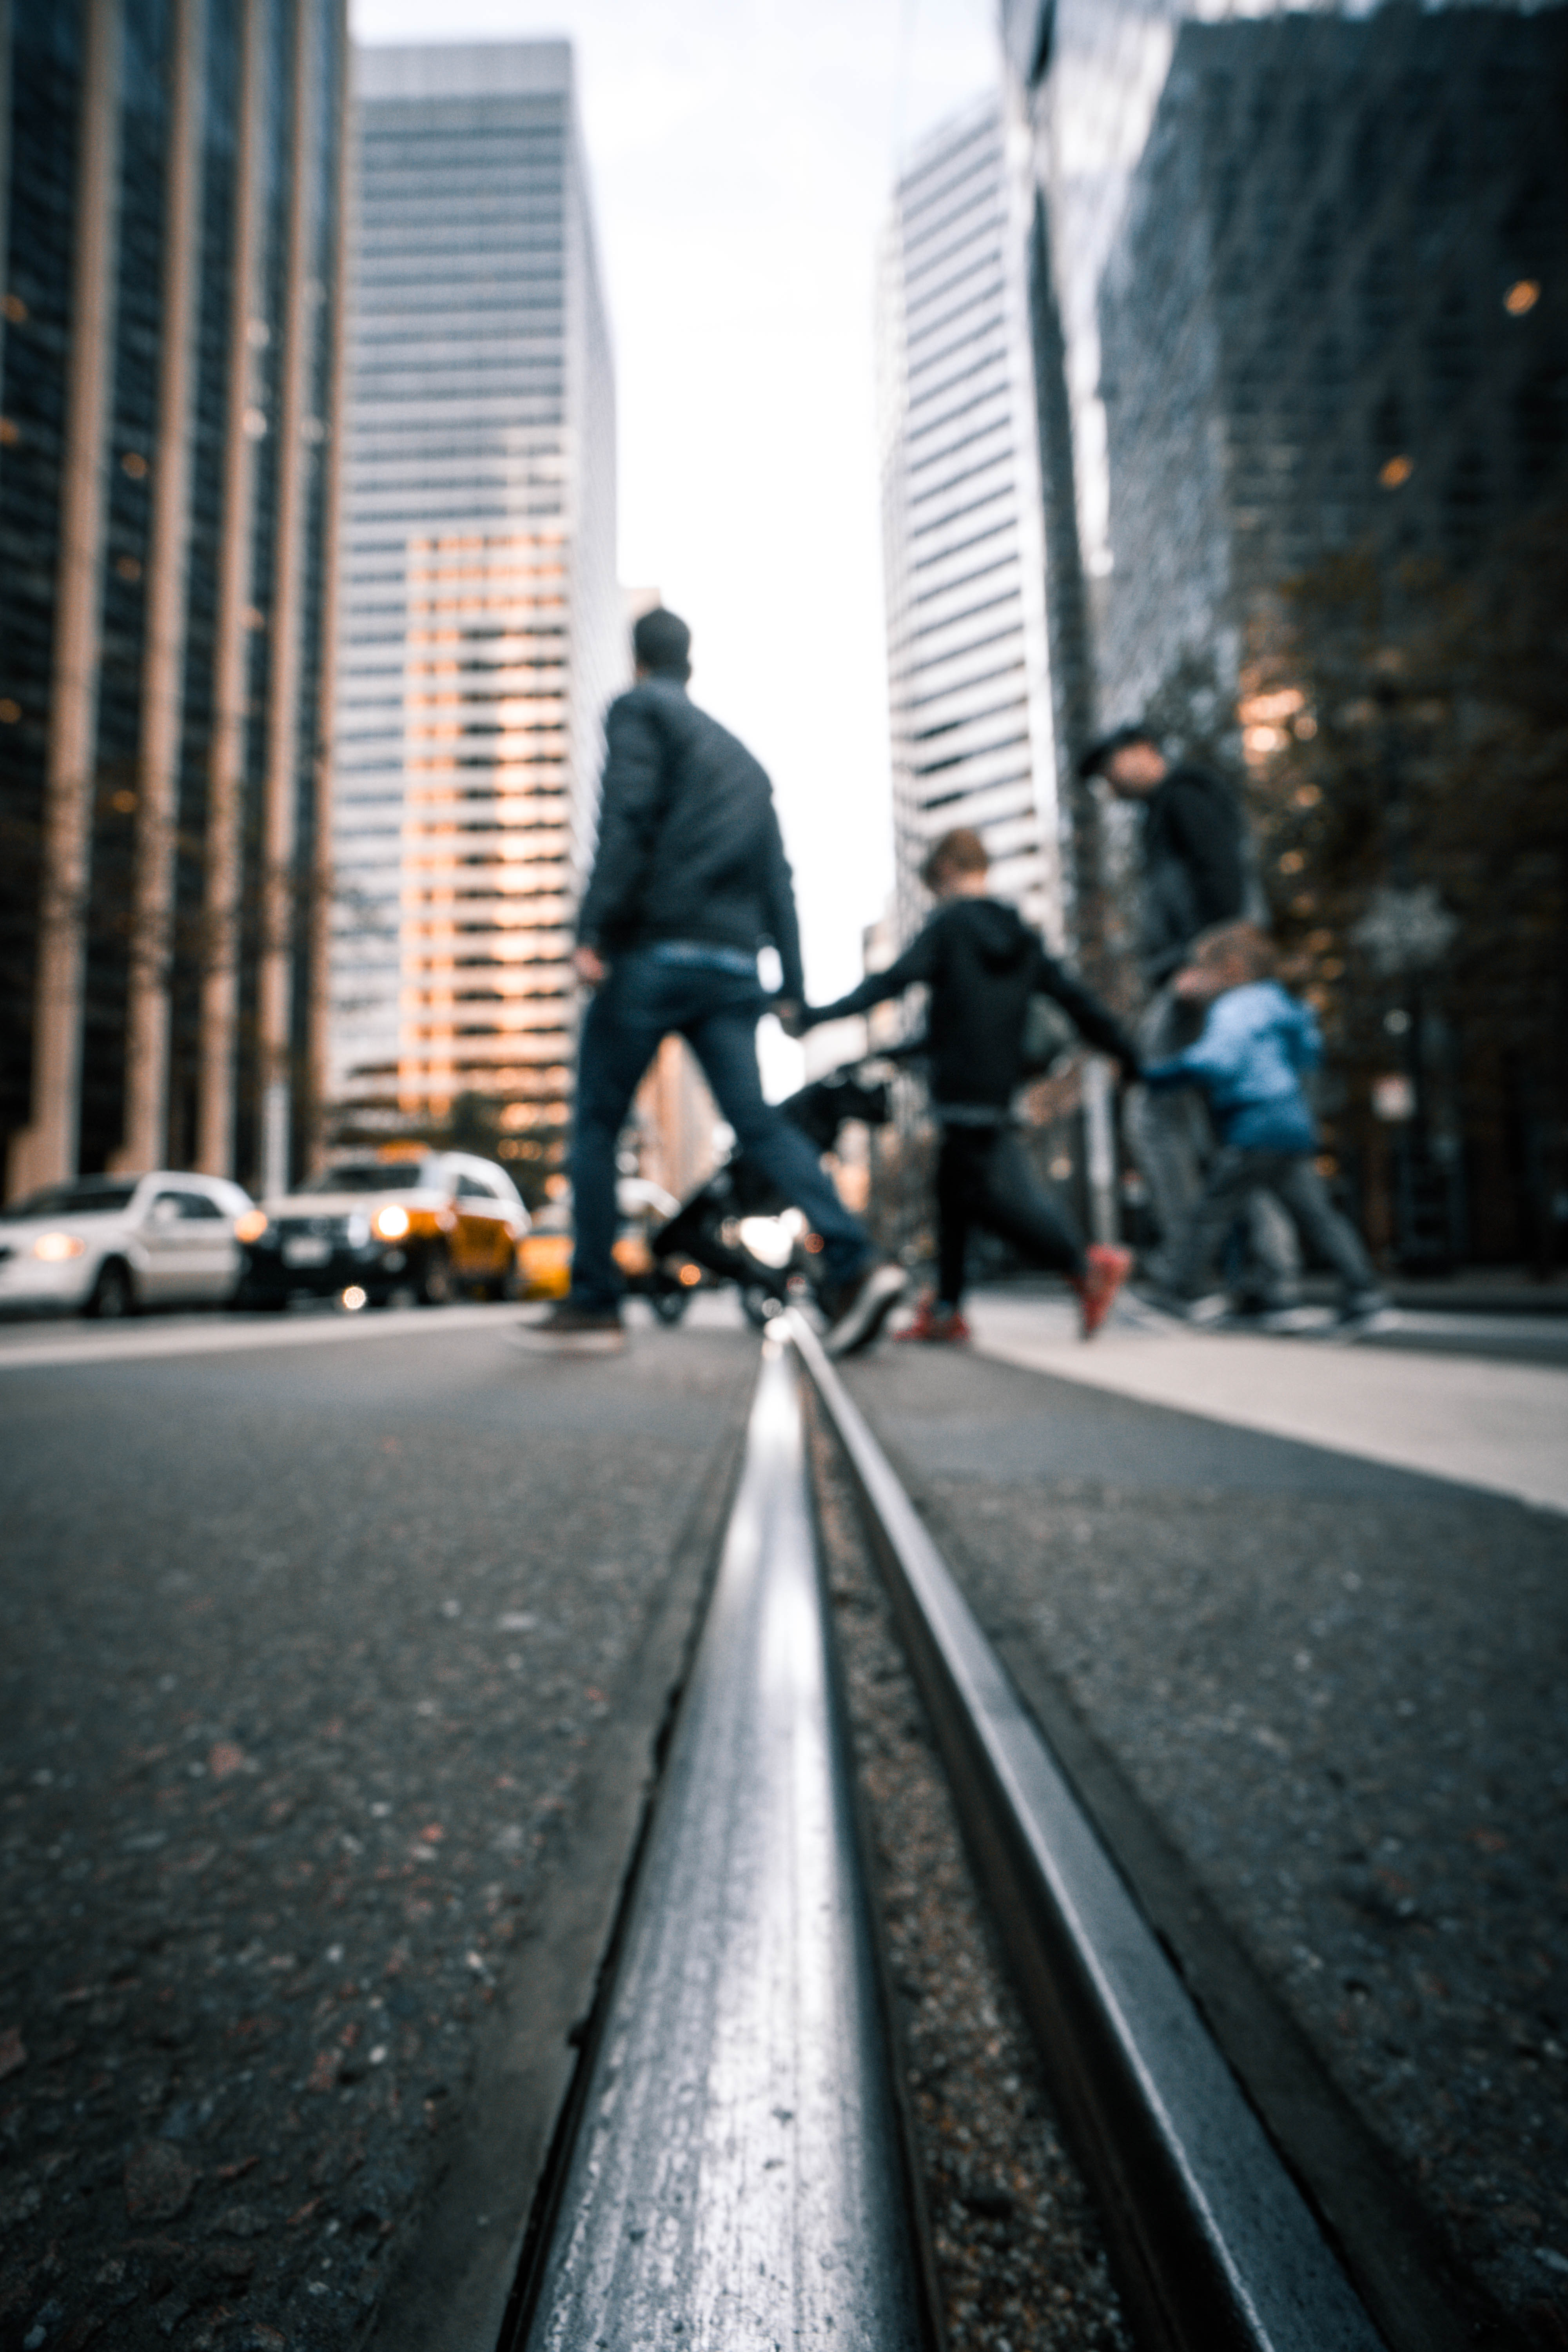
urban area, snapshot, street, road, lane, line, standing, infrastructure, city, pedestrian, metropolitan area, photography, asphalt, architecture, thoroughfare, recreation, shadow, vehicle, road surface, downtown, sidewalk, nonbuilding structure, metropolis